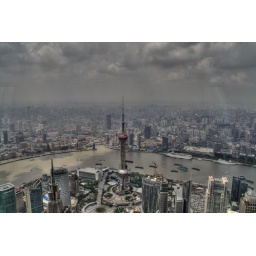
Shanghai and TV Tower...Picture from the tallest observatory building in the world. World Financial Center in Shanghai...